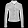
Label: Coat